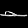
Label: Sandal